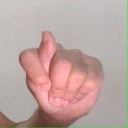
अक्षर: ट